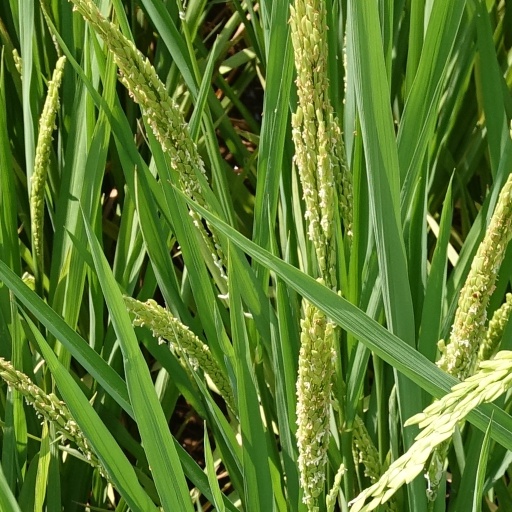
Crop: rice